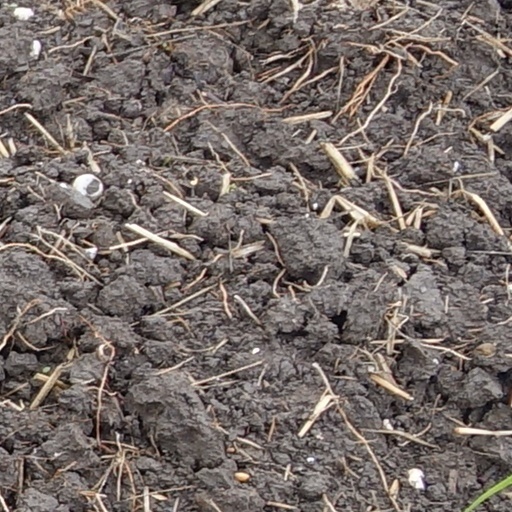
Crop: wheat